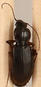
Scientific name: Synuchus impunctatus
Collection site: Bartlett Experimental Forest NEON (BART), plot BART_081